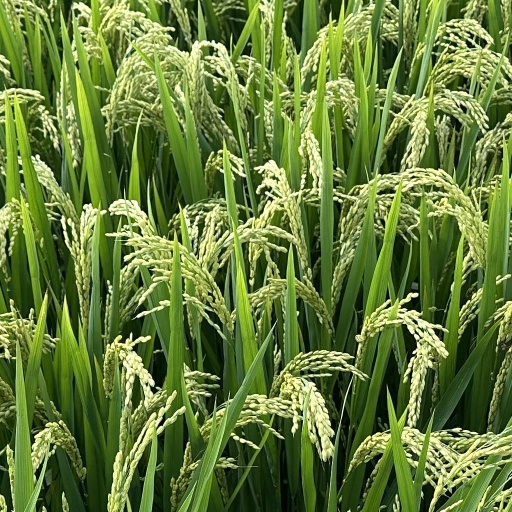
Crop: rice